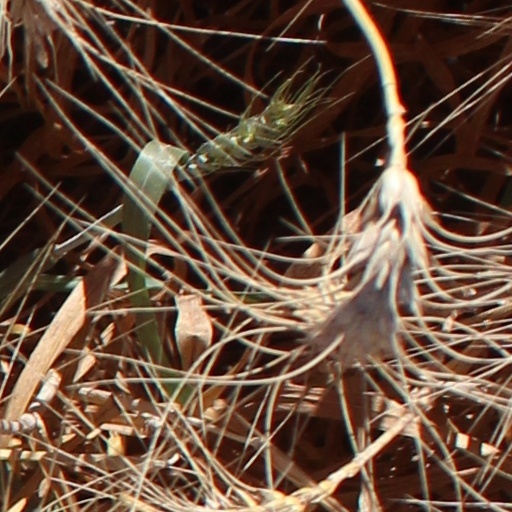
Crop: wheat